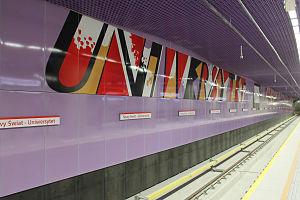
La station Nowy Świat-Uniwersytet est une station de la ligne 2 du métro de Varsovie, située dans l'arondissement de Śródmieście. Inaugurée le 8 mars 2015, la station dessert le cœur du centre-ville ainsi que les rues Swietokrzyska, Kubusia Puchatka et Nowy Świat.